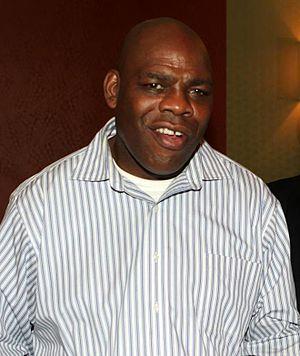
Iran Barkley est un boxeur américain né le 6 mai 1960 dans le Bronx à New York.